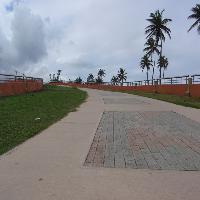
Weather: cloudy or overcast